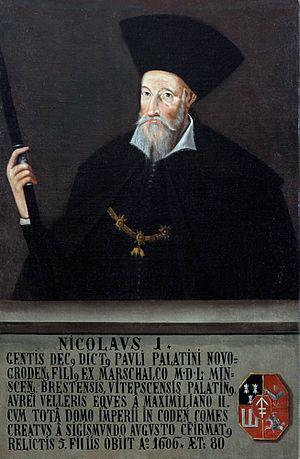
Mikołaj Pawłowicz Sapieha, né avant 1545, mort le 1ᵉʳ novembre 1599, membre de la famille Sapieha, maréchal de Lituanie, voïvode de Vitebsk, de Brest et de Minsk.